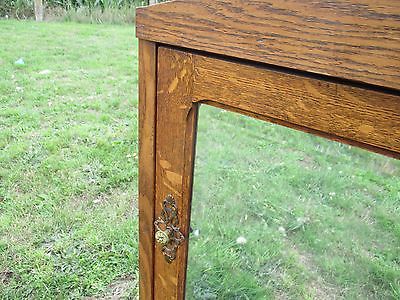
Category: cabinet